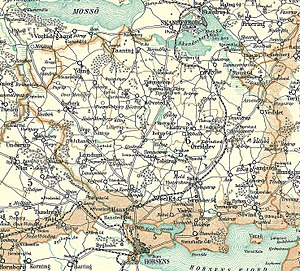
Voer Herred
Voer Herred omkring 1900
Kort over Voer Herred i Skanderborg Amt
Voer Herred var et herred, der i Kong Valdemars Jordebog hed Horæhæreth, og i middelalderen hørte til Løversyssel, senere til Skanderborg Len og fra 1660 til det tidligere Skanderborg Amt.